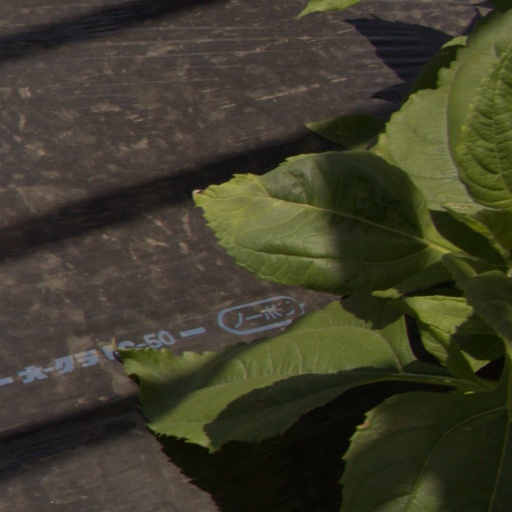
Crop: Jerusalem artichoke